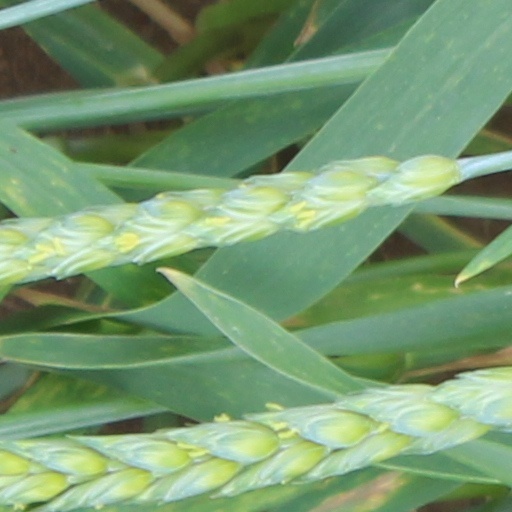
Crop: wheat